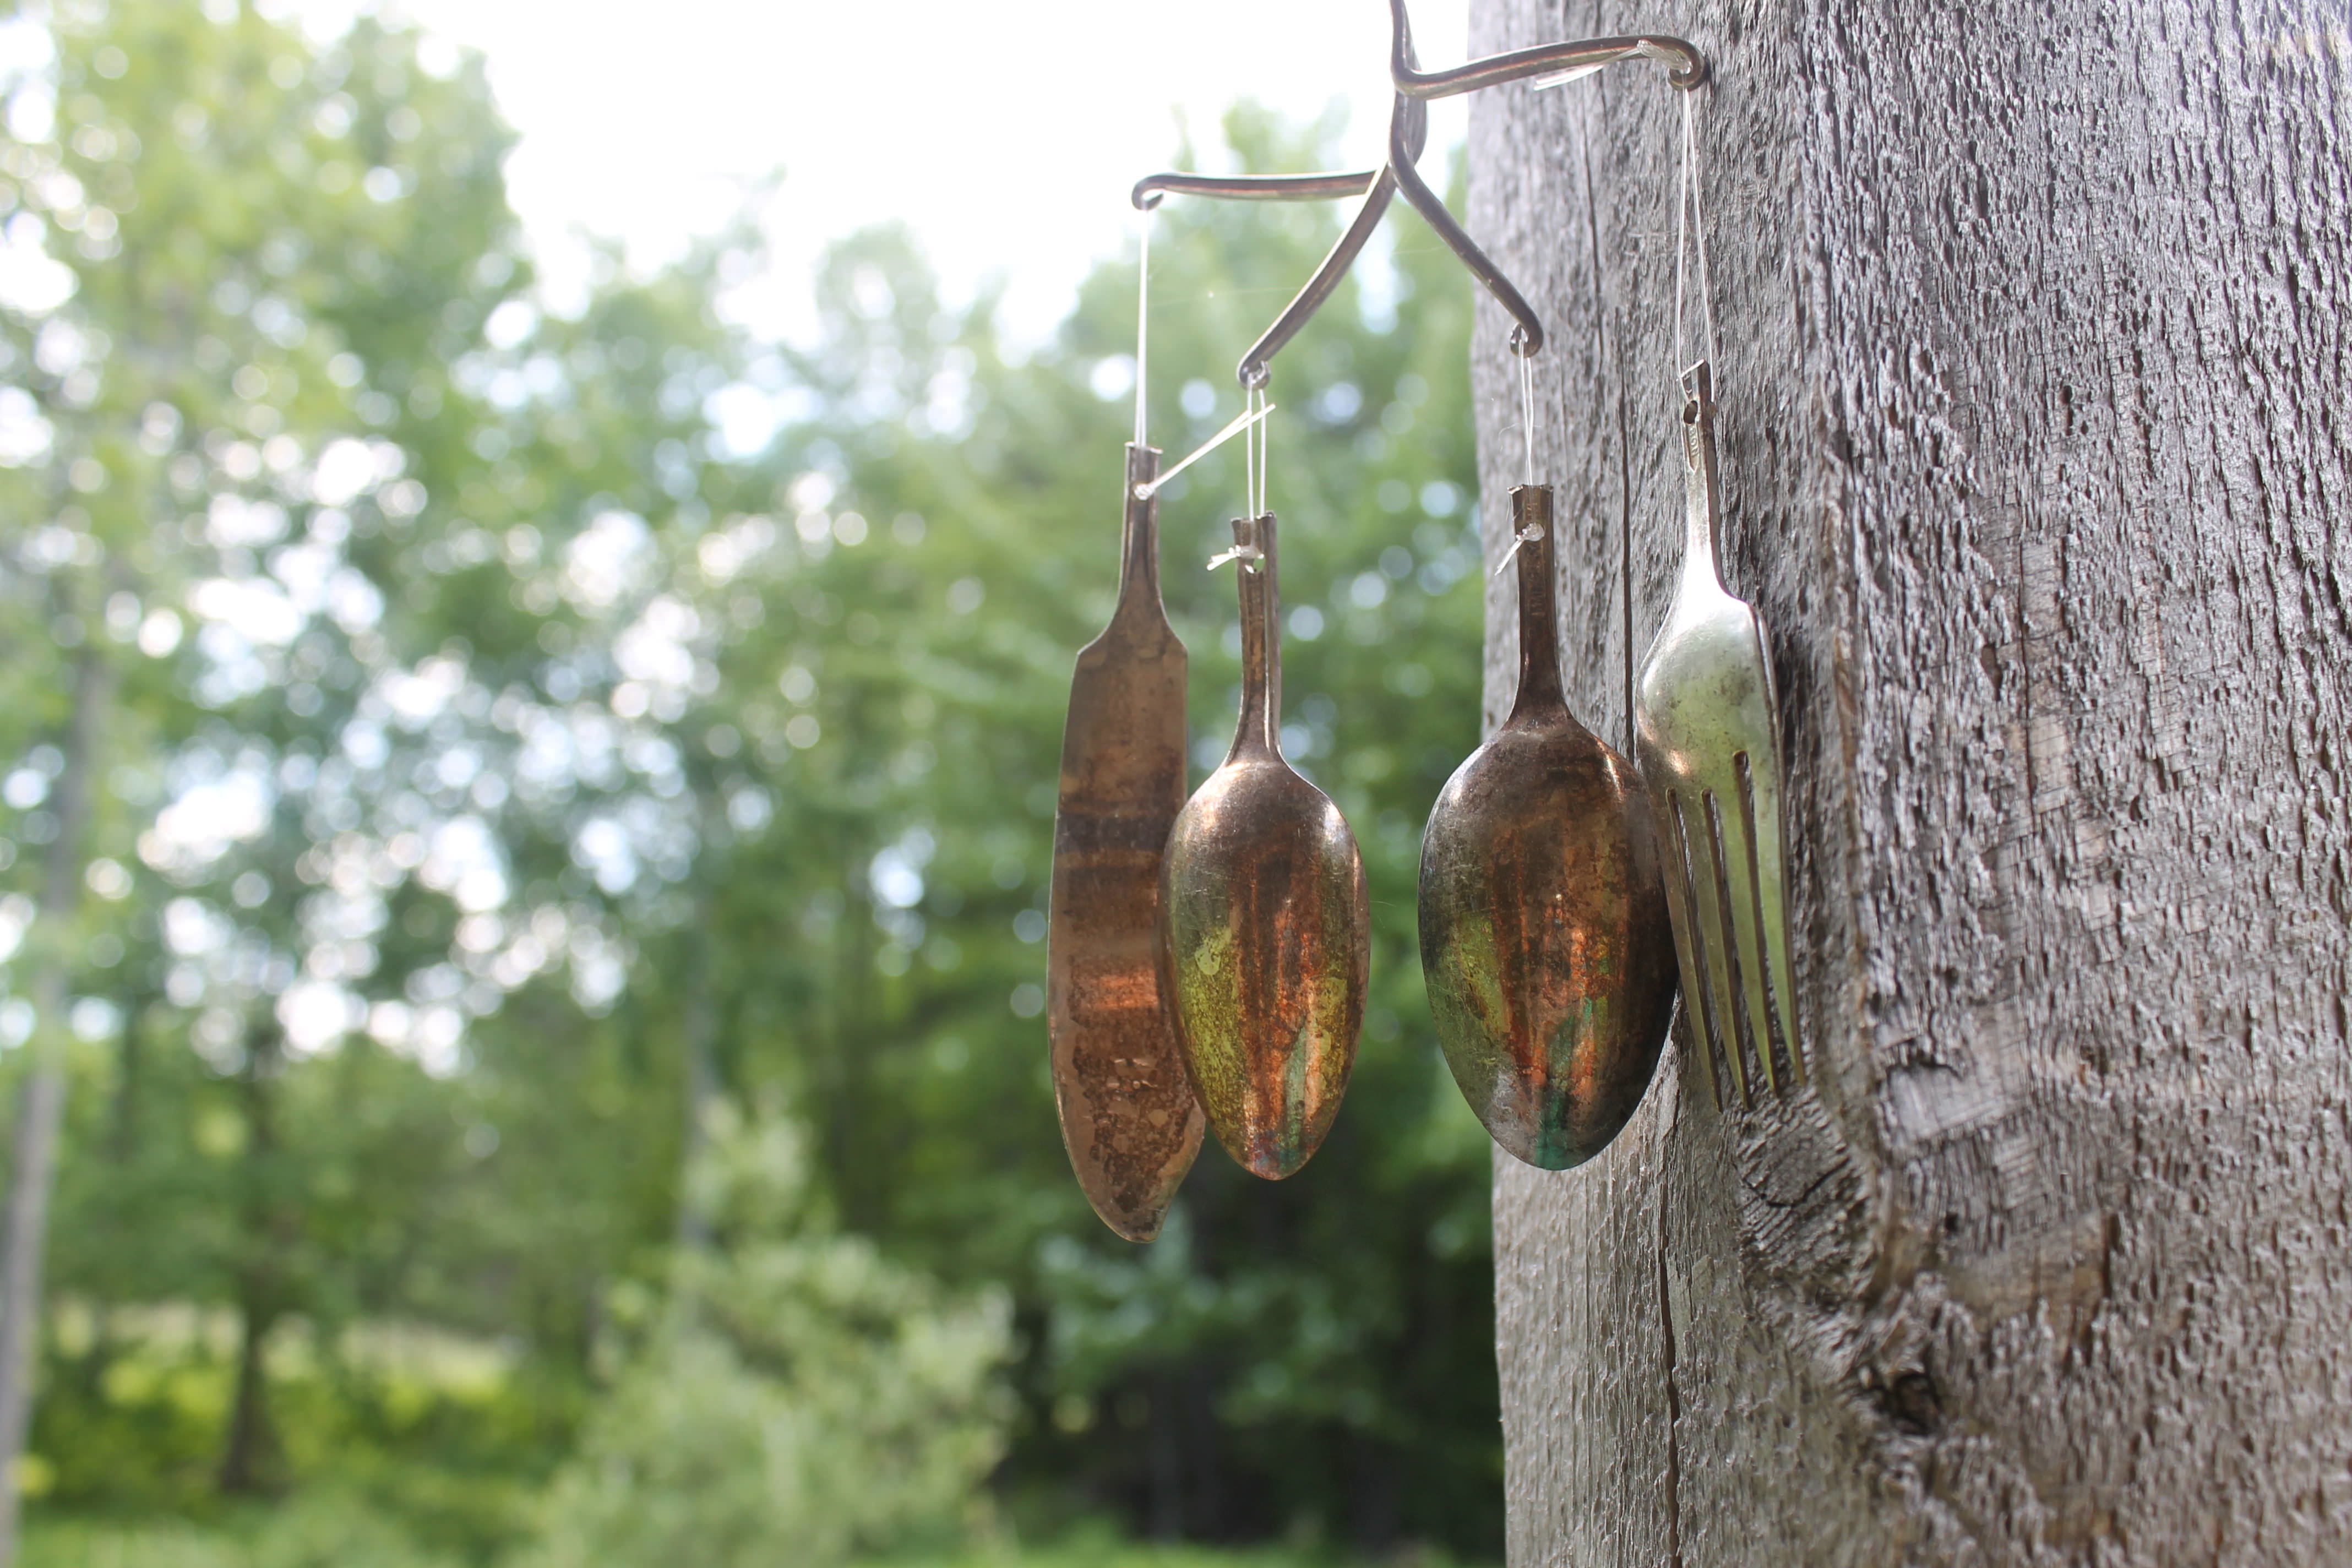
tree, branch, plant, leaf, flower, food, produce, insect, botany, flora, flowering plant, land plant